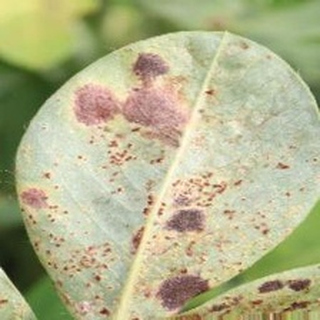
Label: groundnut_rust